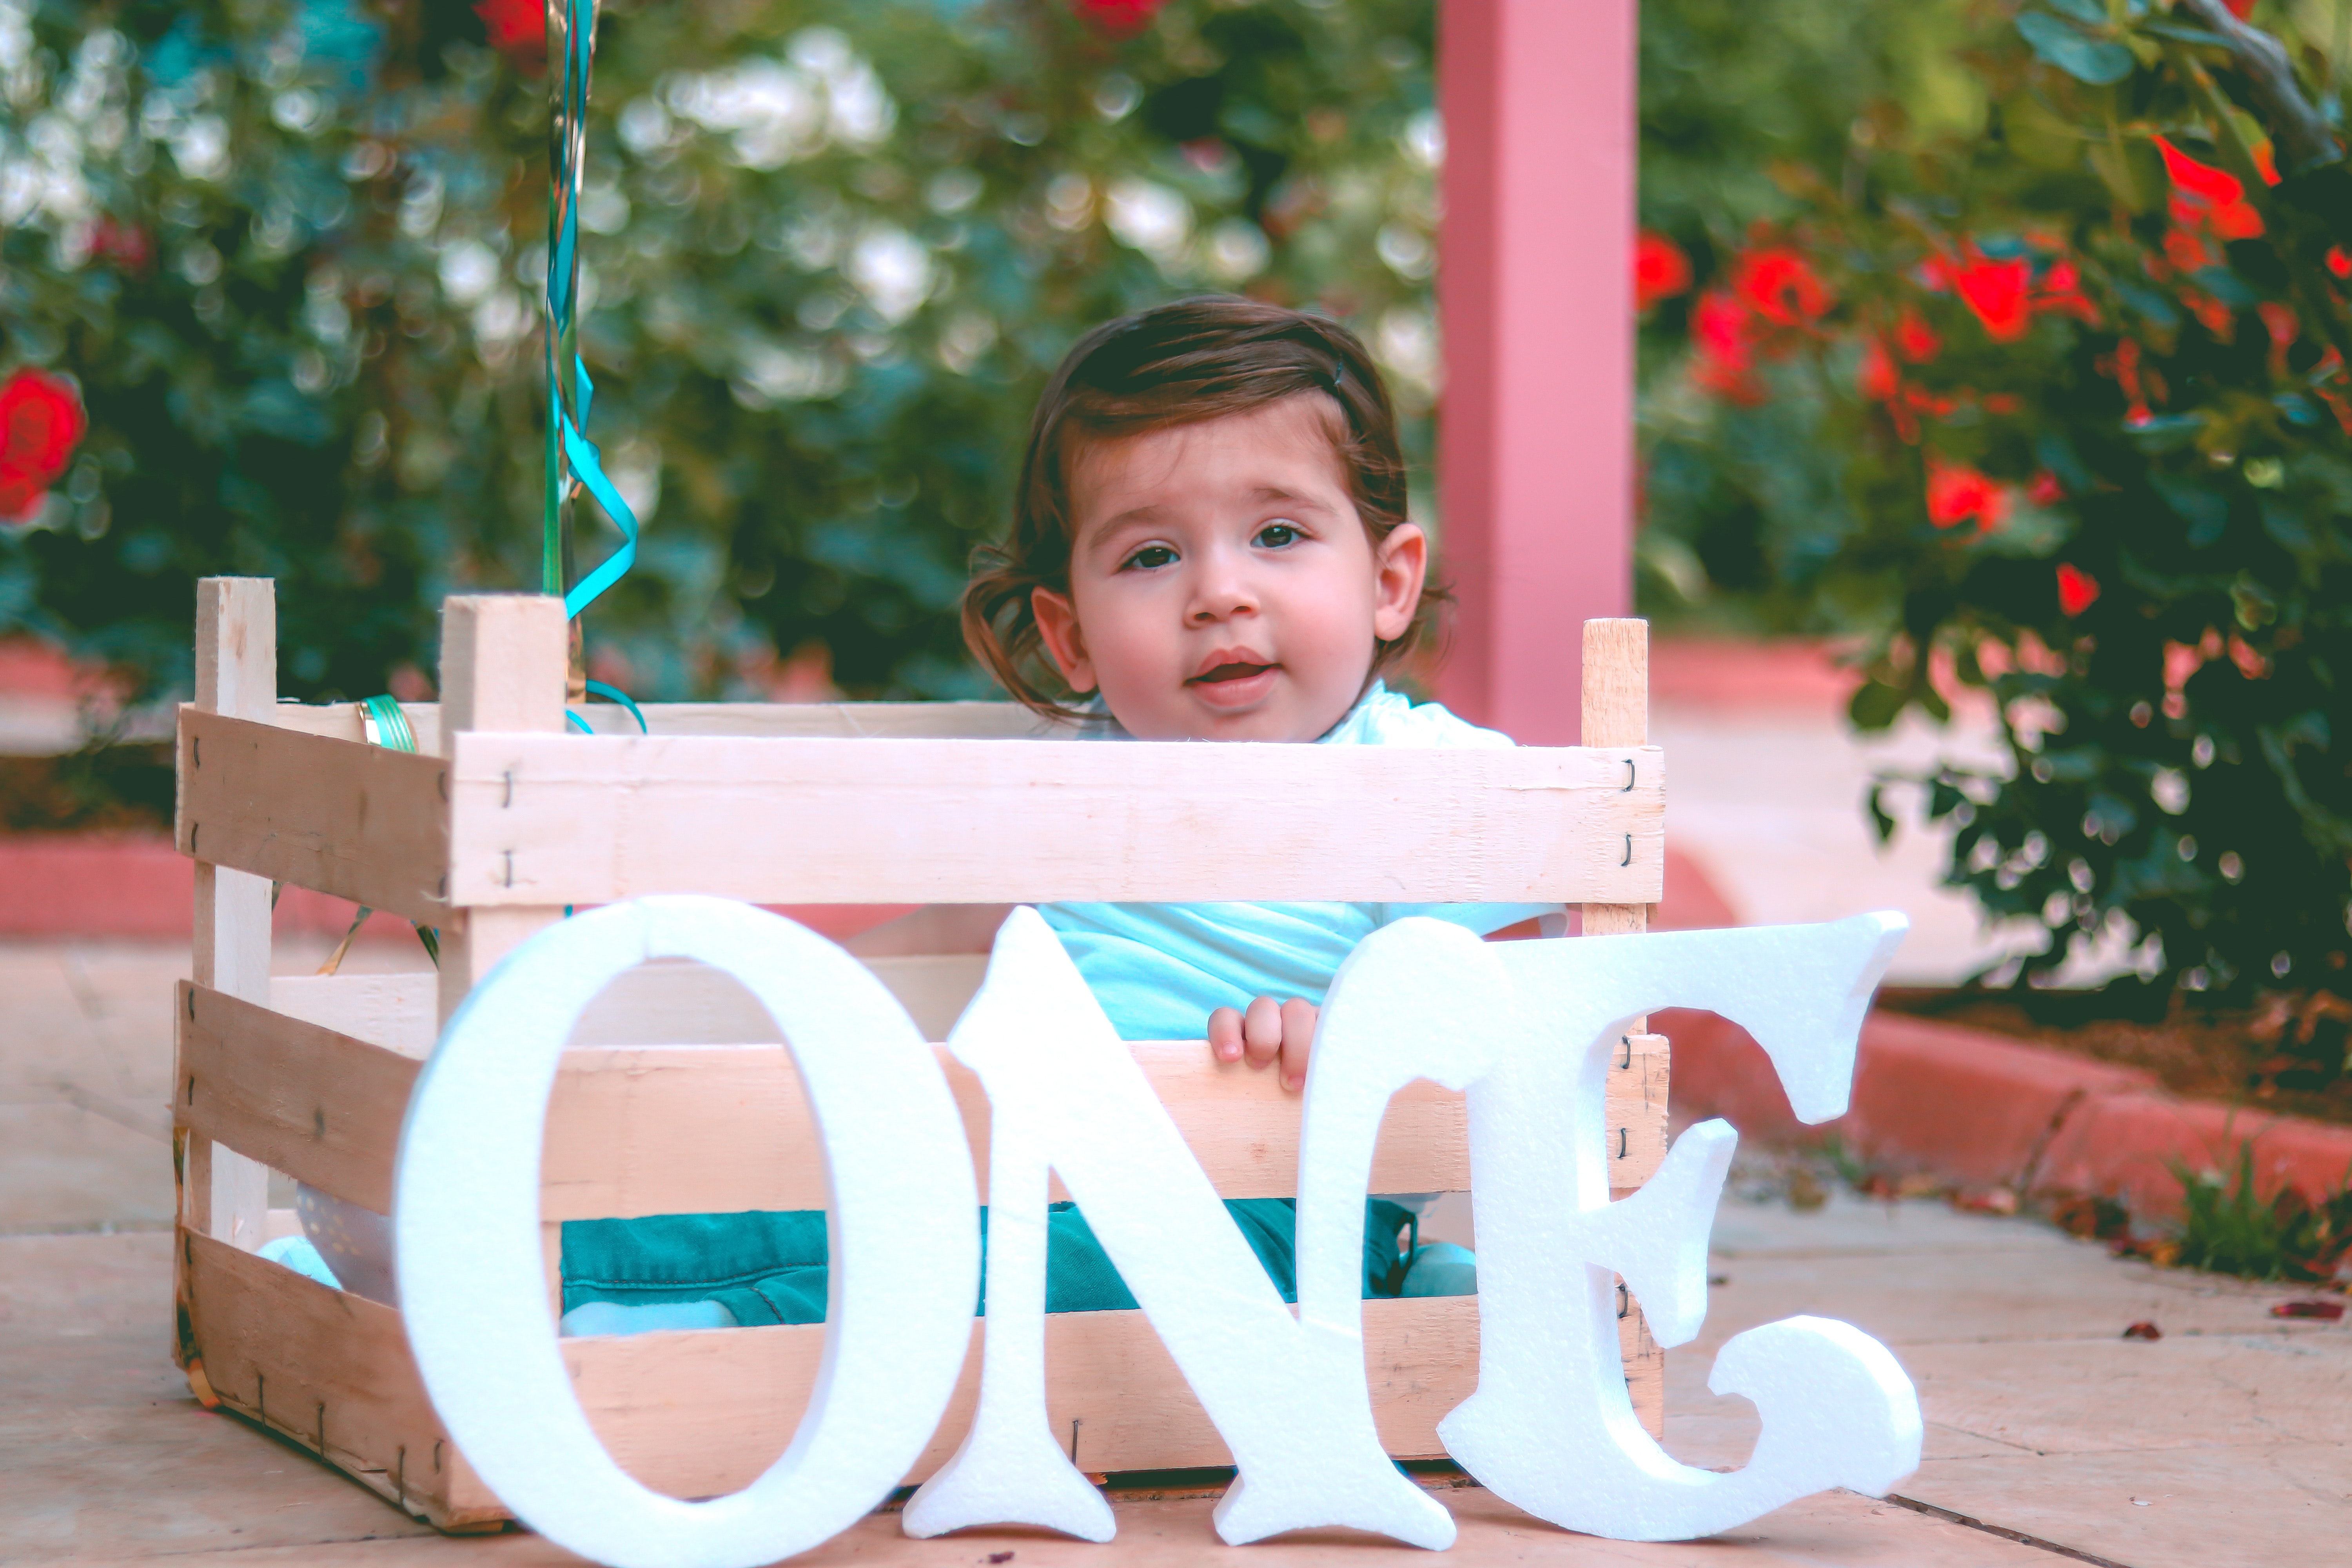
child, photograph, pink, toddler, baby, photography, leisure, vacation, happy, smile, furniture